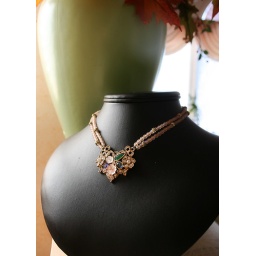
Gold pendant necklace with pink glass beads - Handmade by me